John Curry (ice hockey)

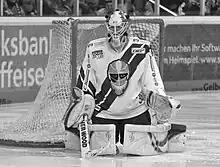
Curry playing for the Hamburg Freezers in 2012

Curry was signed as an undrafted free agent by the Pittsburgh Penguins on July 1, 2007. He was expected to split time with David Brown between the backup goaltending position on the organization's American Hockey League (AHL) affiliate Wilkes-Barre/Scranton Penguins and the starting position on the double-A ECHL Wheeling Nailers in the 2007–08 season.